Spoilers of the Forest

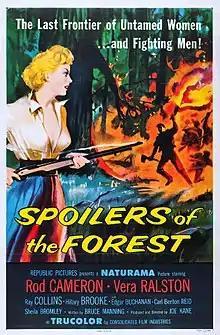
Theatrical release poster

Spoilers of the Forest is a 1957 American drama film directed by Joseph Kane, written by Bruce Manning, and starring Rod Cameron, Vera Ralston, Ray Collins, Hillary Brooke, Edgar Buchanan and Carl Benton Reid. It was released on April 5, 1957 by Republic Pictures.